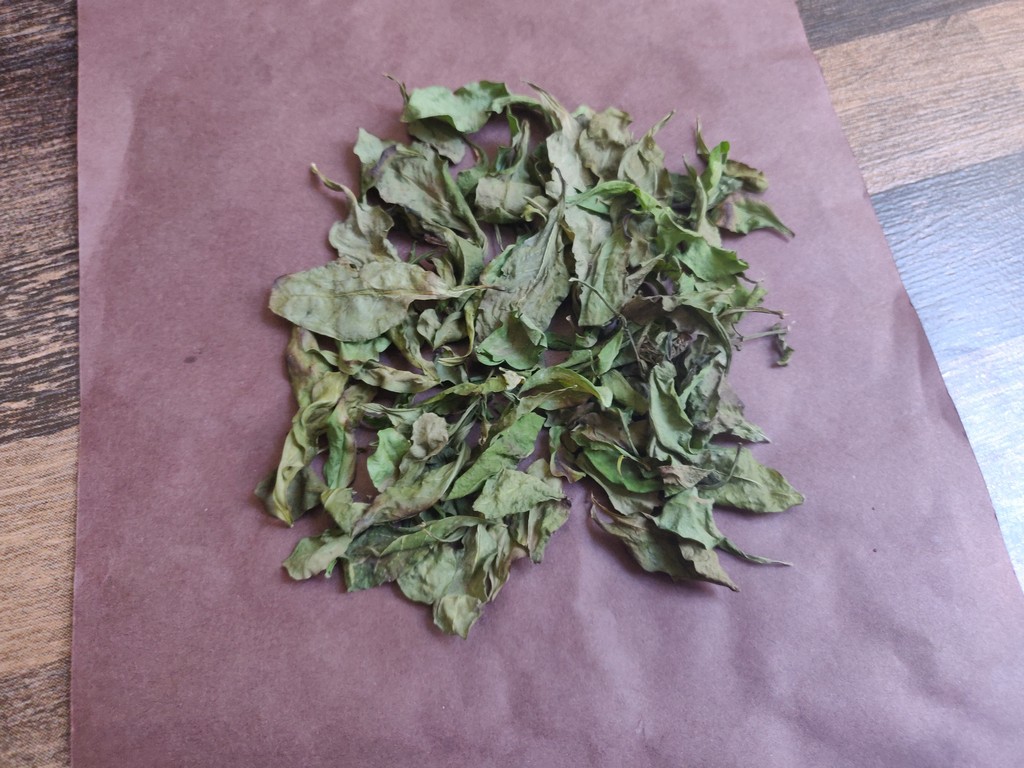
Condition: Dried
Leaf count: multiple
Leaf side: unknown